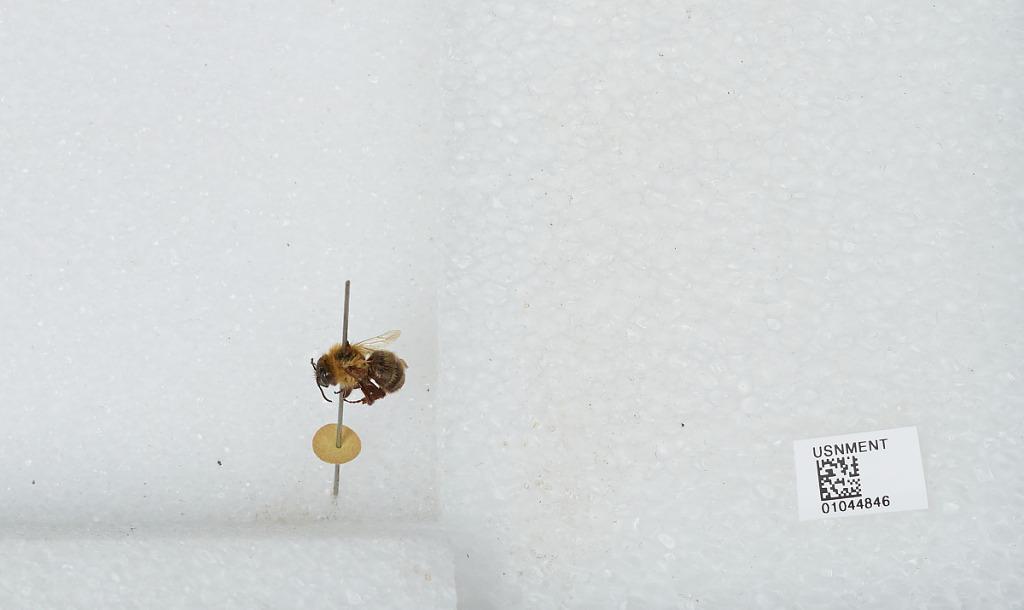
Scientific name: Bombus sp.